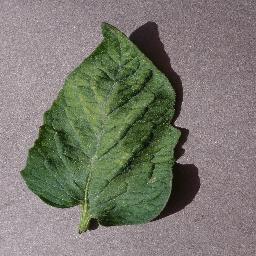
Label: Tomato___Spider_mites Two-spotted_spider_mite